The Investigation Must Go On

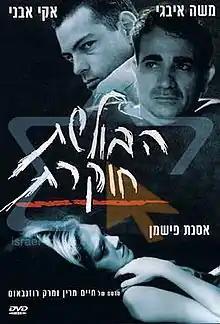
DVD cover

The Investigation Must Go On (translit. Haboleshet Hokeret) is a 2000 Israeli drama film directed by Marek Rozenbaum, which was nominated for 8 Israeli Film Academy Awards.